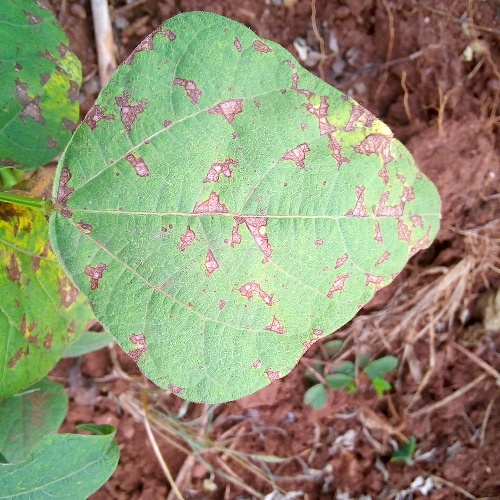
Leaf condition: angular_leaf_spot